Religion in Antarctica

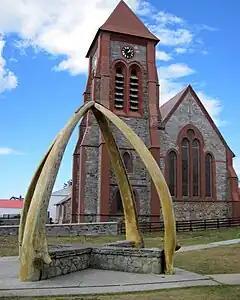
Christ Church Cathedral on the Falklands and whalebone arch

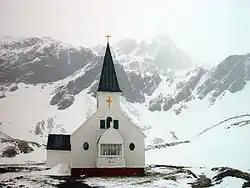
The Norwegian Lutheran Church at Grytviken, South Georgia

Around 1900, whaling stations and expedition camps were erected in the larger area. After World War II, some military expeditions explored the region. The International Geophysical Year (1957–1958) marked the end of a long period during the Cold War when scientific interchange between East and West had been seriously interrupted and has since contributed to civil scientific exploration. Since the 1950s, most stations in Antarctica have been constructed exclusively for scientific research. Extended stays in the region can be an extremely stressful experience for the researchers who often have been separated from their families for months at a time. Jesuits, which have had a long tradition of geophysical research in Antarctica, contributed as well to the early Antarctic missions. Notable Jesuit scholars like Edward A. Bradley, Henry F. Birkenhauer, J. Joseph Lynch and Daniel J. Linehan have been among those.